Roman Dmowski

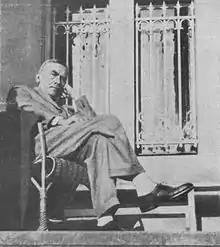
Dmowski, 1936

At the end of the World War, two governments claimed to be the legitimate governments of Poland: Dmowski's in Paris and Piłsudski's in Warsaw. To put an end to the rival claims of Piłsudski and Dmowski, the composer Ignacy Jan Paderewski met with both men and persuaded them to reluctantly join forces. Both men had something that the other needed. Piłsudski was in possession of Poland after the war, but as the Pole who had fought with the Austrians for the Central Powers against the Russians, he was distrusted by the Allies. Piłsudski's newly reborn Polish Army, formed from his Polish Legions, needed arms from the Allies, something that Dmowski was much better suited to persuade the Allies to deliver upon. Beyond that, the French were planning to send the Blue Army of General Józef Haller – loyal to Dmowski – back to Poland. The fear was that if Piłsudski and Dmowski did not put aside their differences, a civil war might break out between their partisans. Paderewski was successful in working out a compromise in which Dmowski and himself were to represent Poland at the Paris Peace Conference while Piłsudski was to serve as provisional president of Poland. Not all of Dmowski's supporters accepted this compromise, and on 5 January 1919, Dmowski's partisans (led by Marian Januszajtis-Żegota and Eustachy Sapieha) attempted a failed coup against Piłsudski.